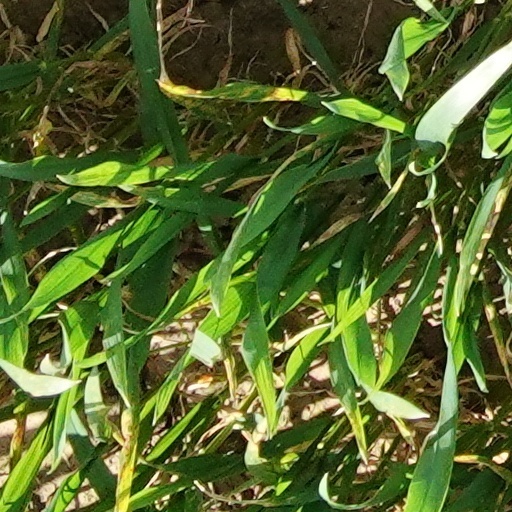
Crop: wheat